Ha-ha

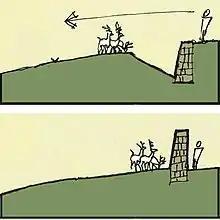
Comparison of a ha-ha (top) and a regular wall (bottom). Both walls prevent access, but one does not block the view looking outward.

A ha-ha ( or ), also known as a sunk fence, blind fence, ditch and fence, deer wall, or foss, is a recessed landscape design element that creates a vertical barrier (particularly on one side) while preserving an uninterrupted view of the landscape beyond from the other side. The name comes from viewers' surprise when seeing the construction.